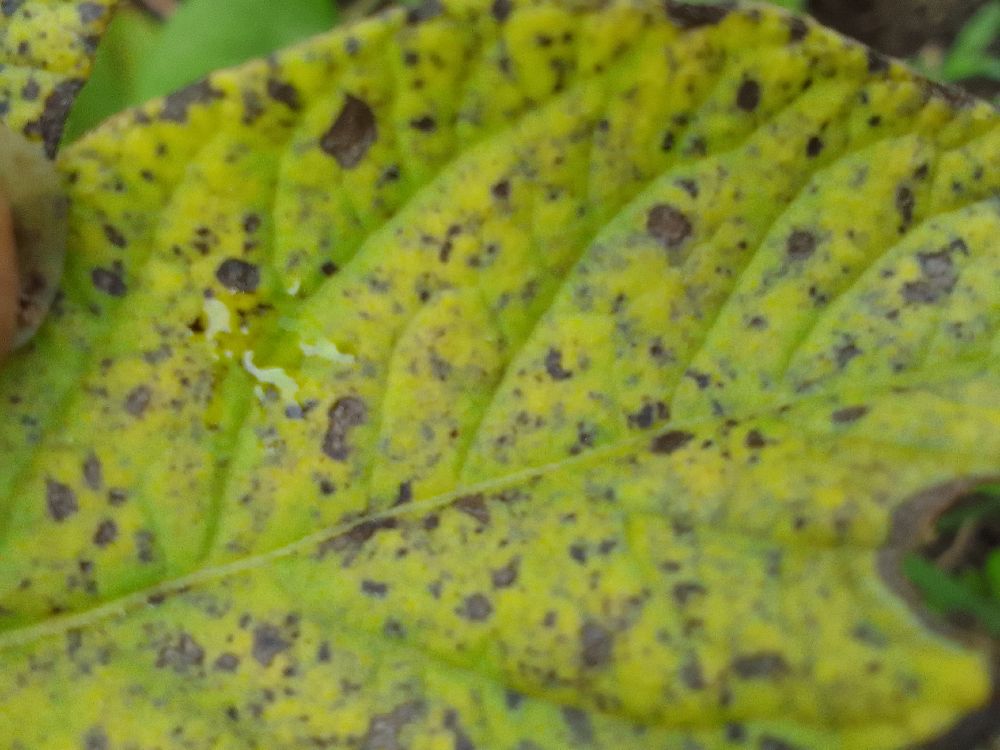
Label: Early blight